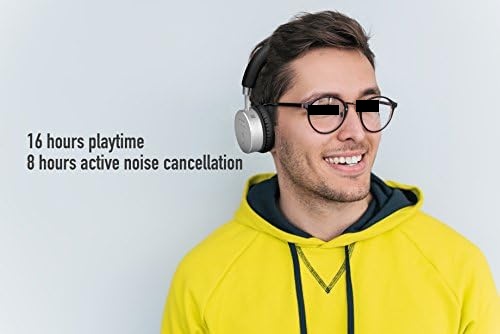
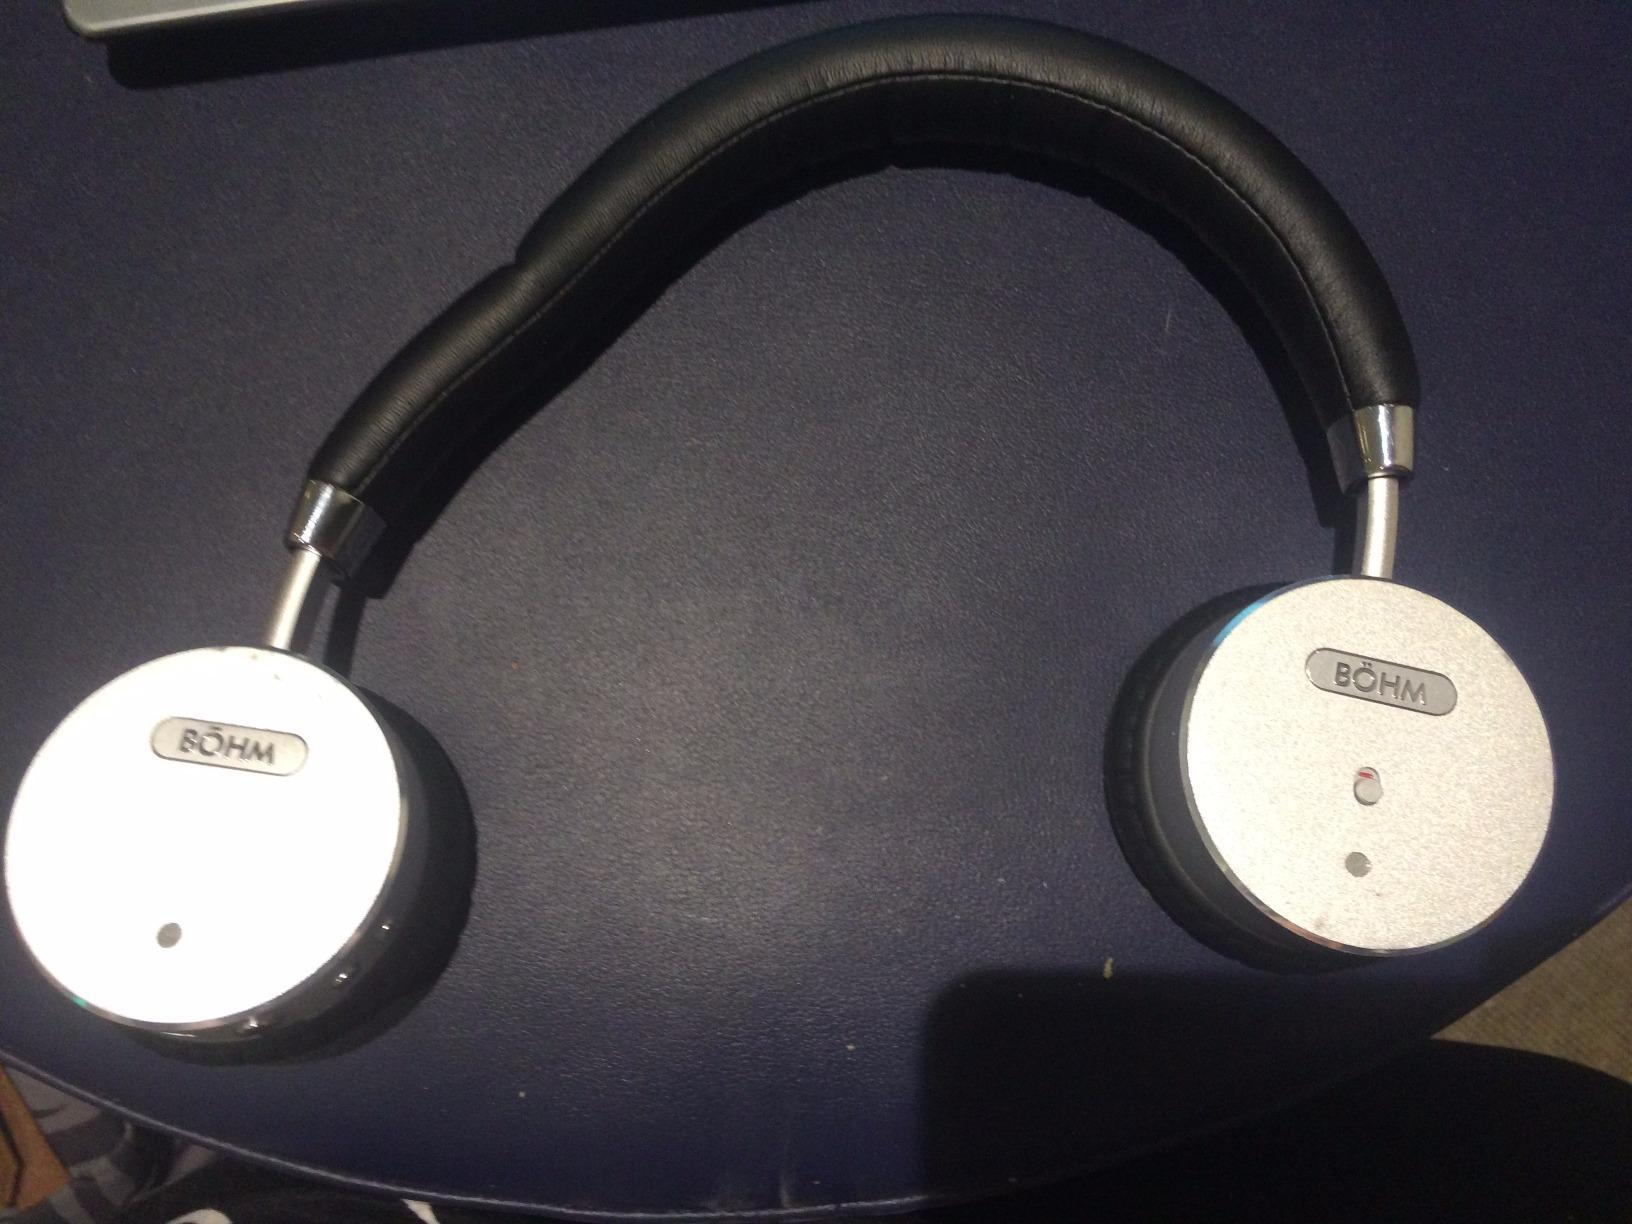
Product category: headphones
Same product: yes